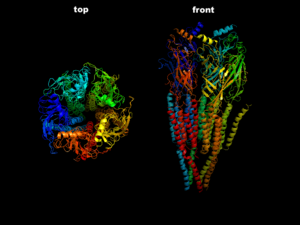
Les récepteurs GABA de type A sont des canaux ioniques des membranes des neurones qui sont activés par fixation de l'acide γ-aminobutyrique. Ces récepteurs ionotropes ont une grande importance en physiologie des mammifères, le GABA étant le principal neurotransmetteur inhibiteur dans le cerveau.
La myasthénie, en latin myasthenia gravis, est une maladie neuromusculaire auto-immune qui doit son nom au neurologue allemand Friedrich Jolly. Elle est également appelée maladie de Erb-Goldflam. Elle est caractérisée par une atteinte post-synaptique de la jonction neuro-musculaire entraînant une faiblesse fluctuante de la musculature striée squelettique et une fatigabilité excessive. Elle est causée par des anticorps circulants qui, dans plus de trois cas sur quatre, ciblent les récepteurs de l'acétylcholine de la jonction neuromusculaire post-synaptique, inhibant ainsi l'effet excitateur de l'acétylcholine, un neurotransmetteur.